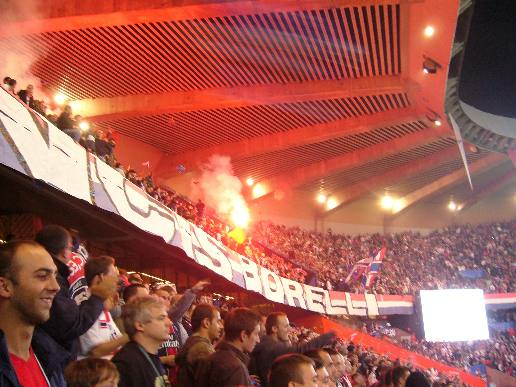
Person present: Yes